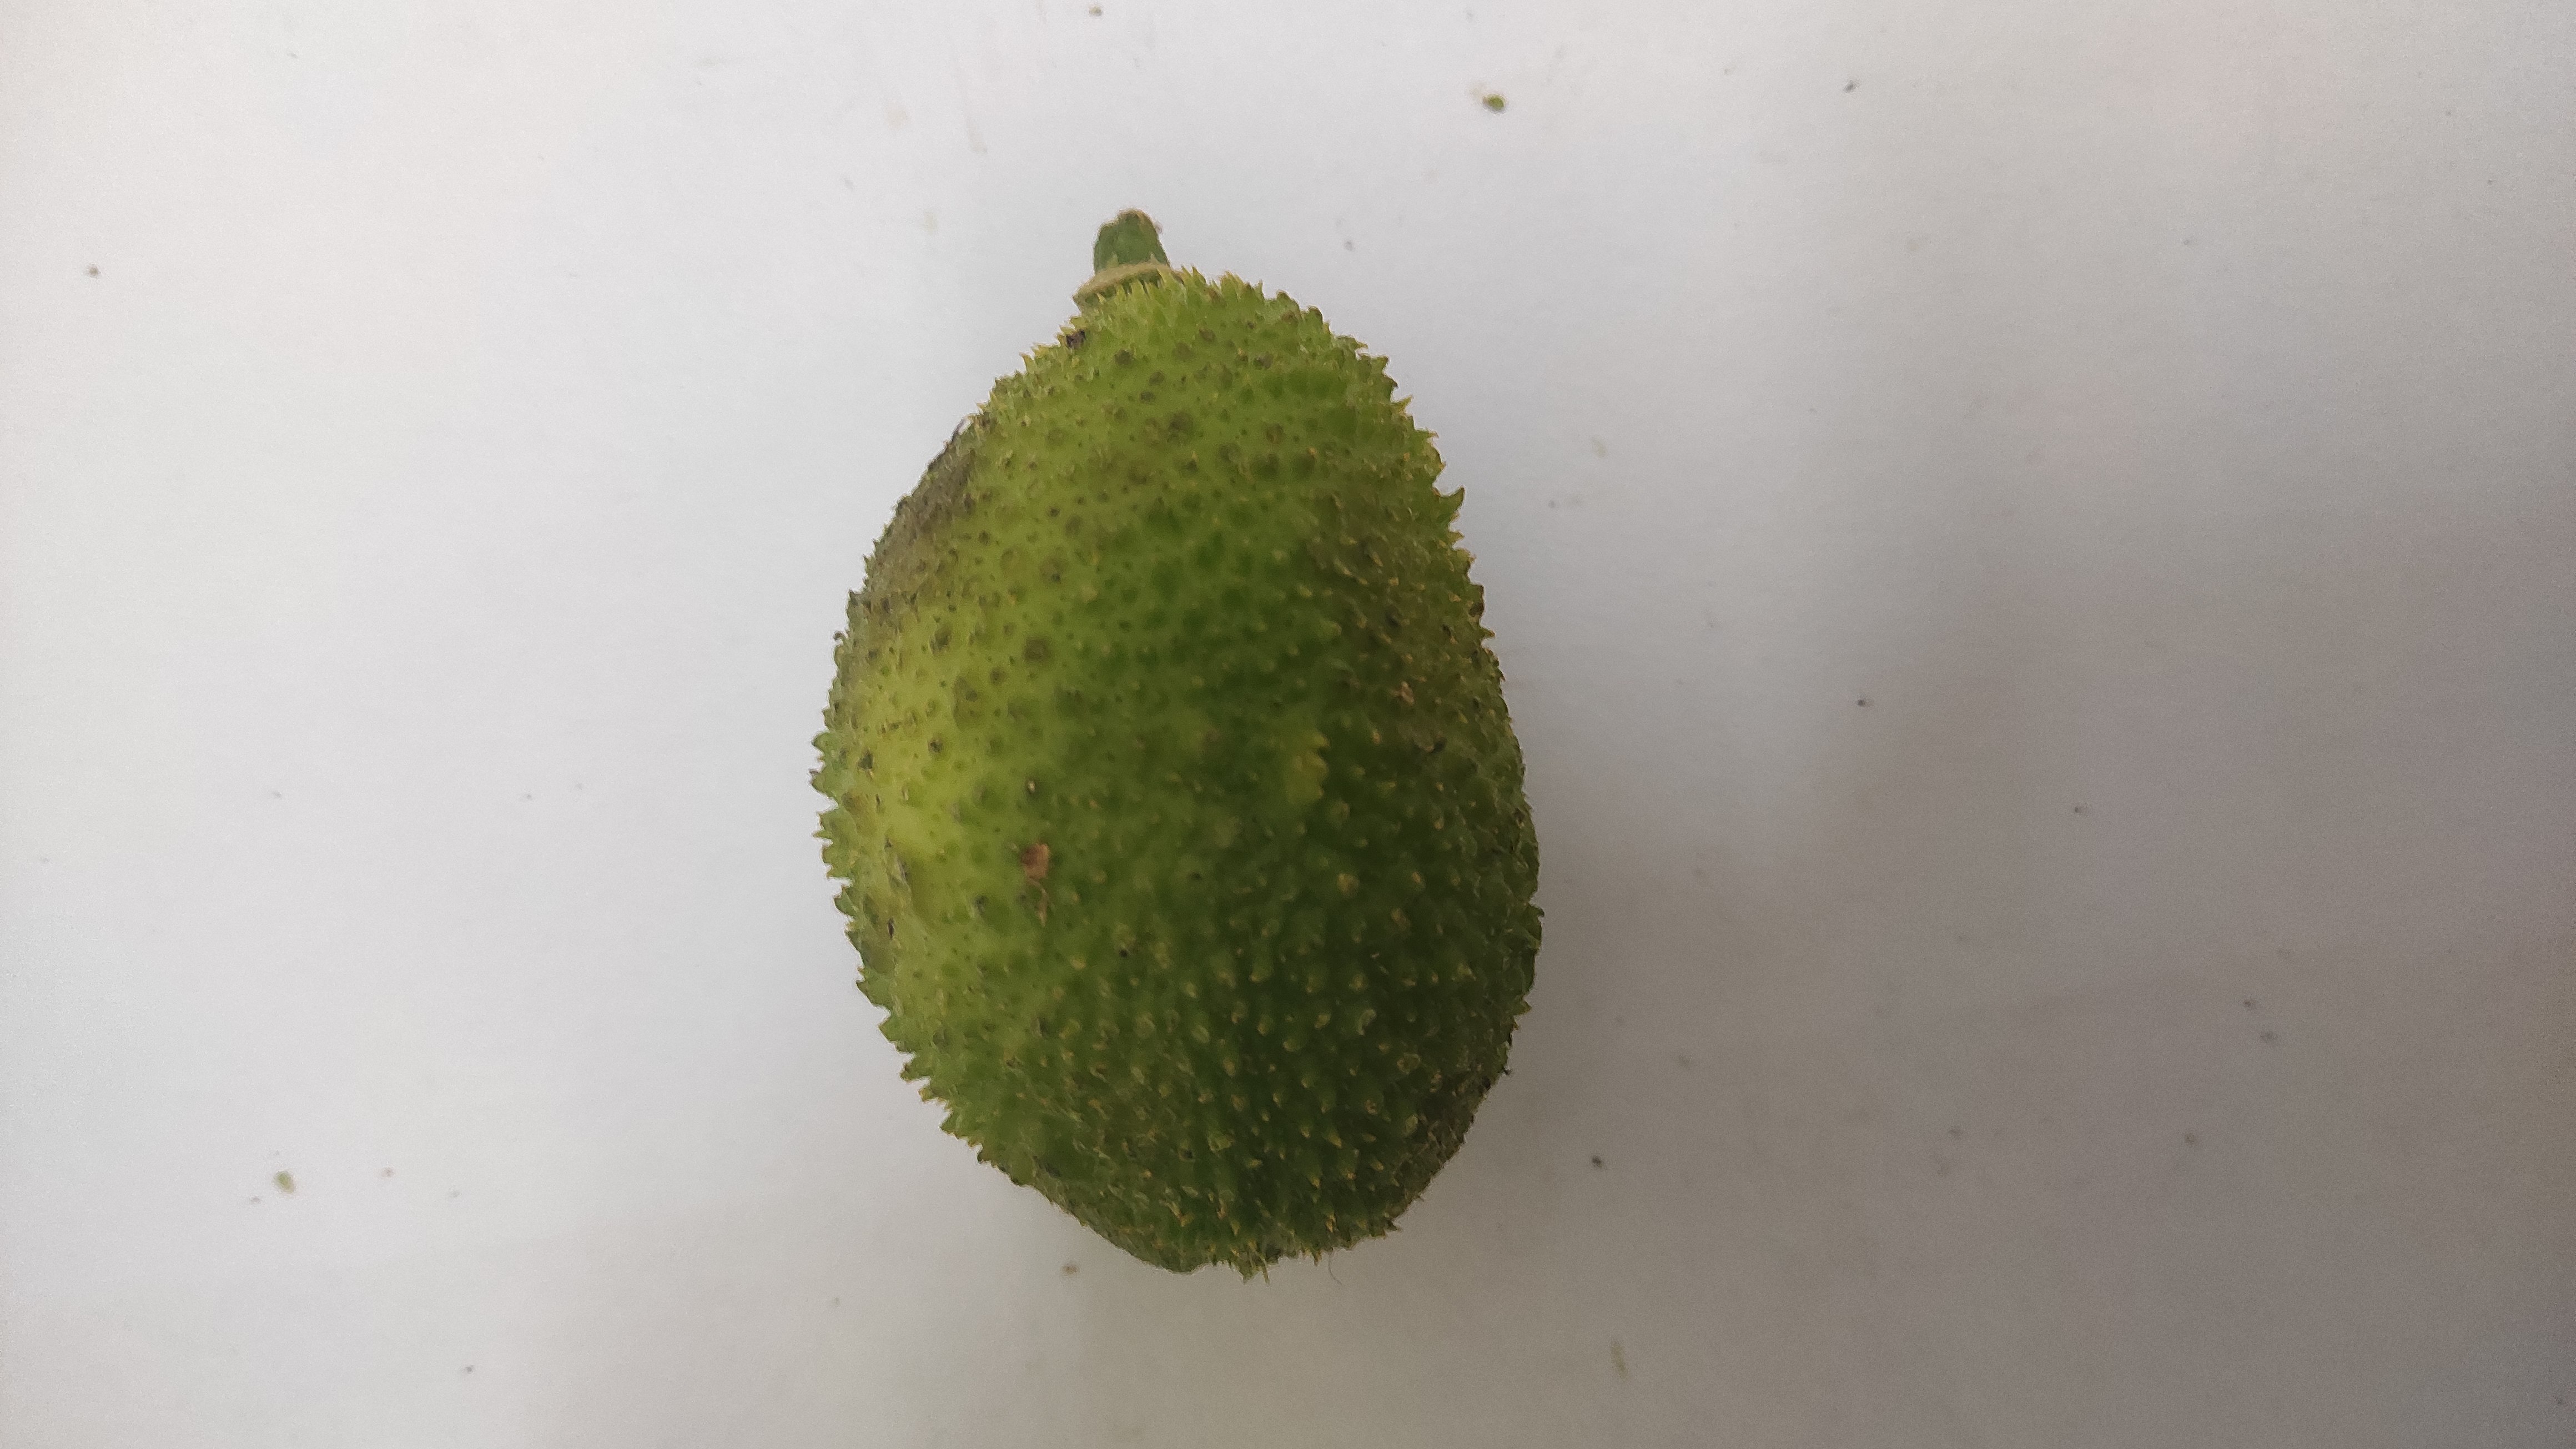
Crop: Spiny Gourd
Condition: Fresh